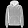
Label: Coat